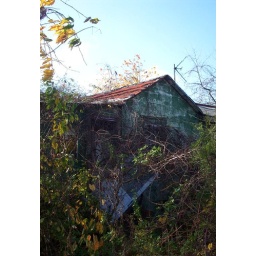
This sits along Rt. 9 in Whitesboro, NJ...seems the screen door has decided it's tired of hanging around....(Ok...bad joke....)